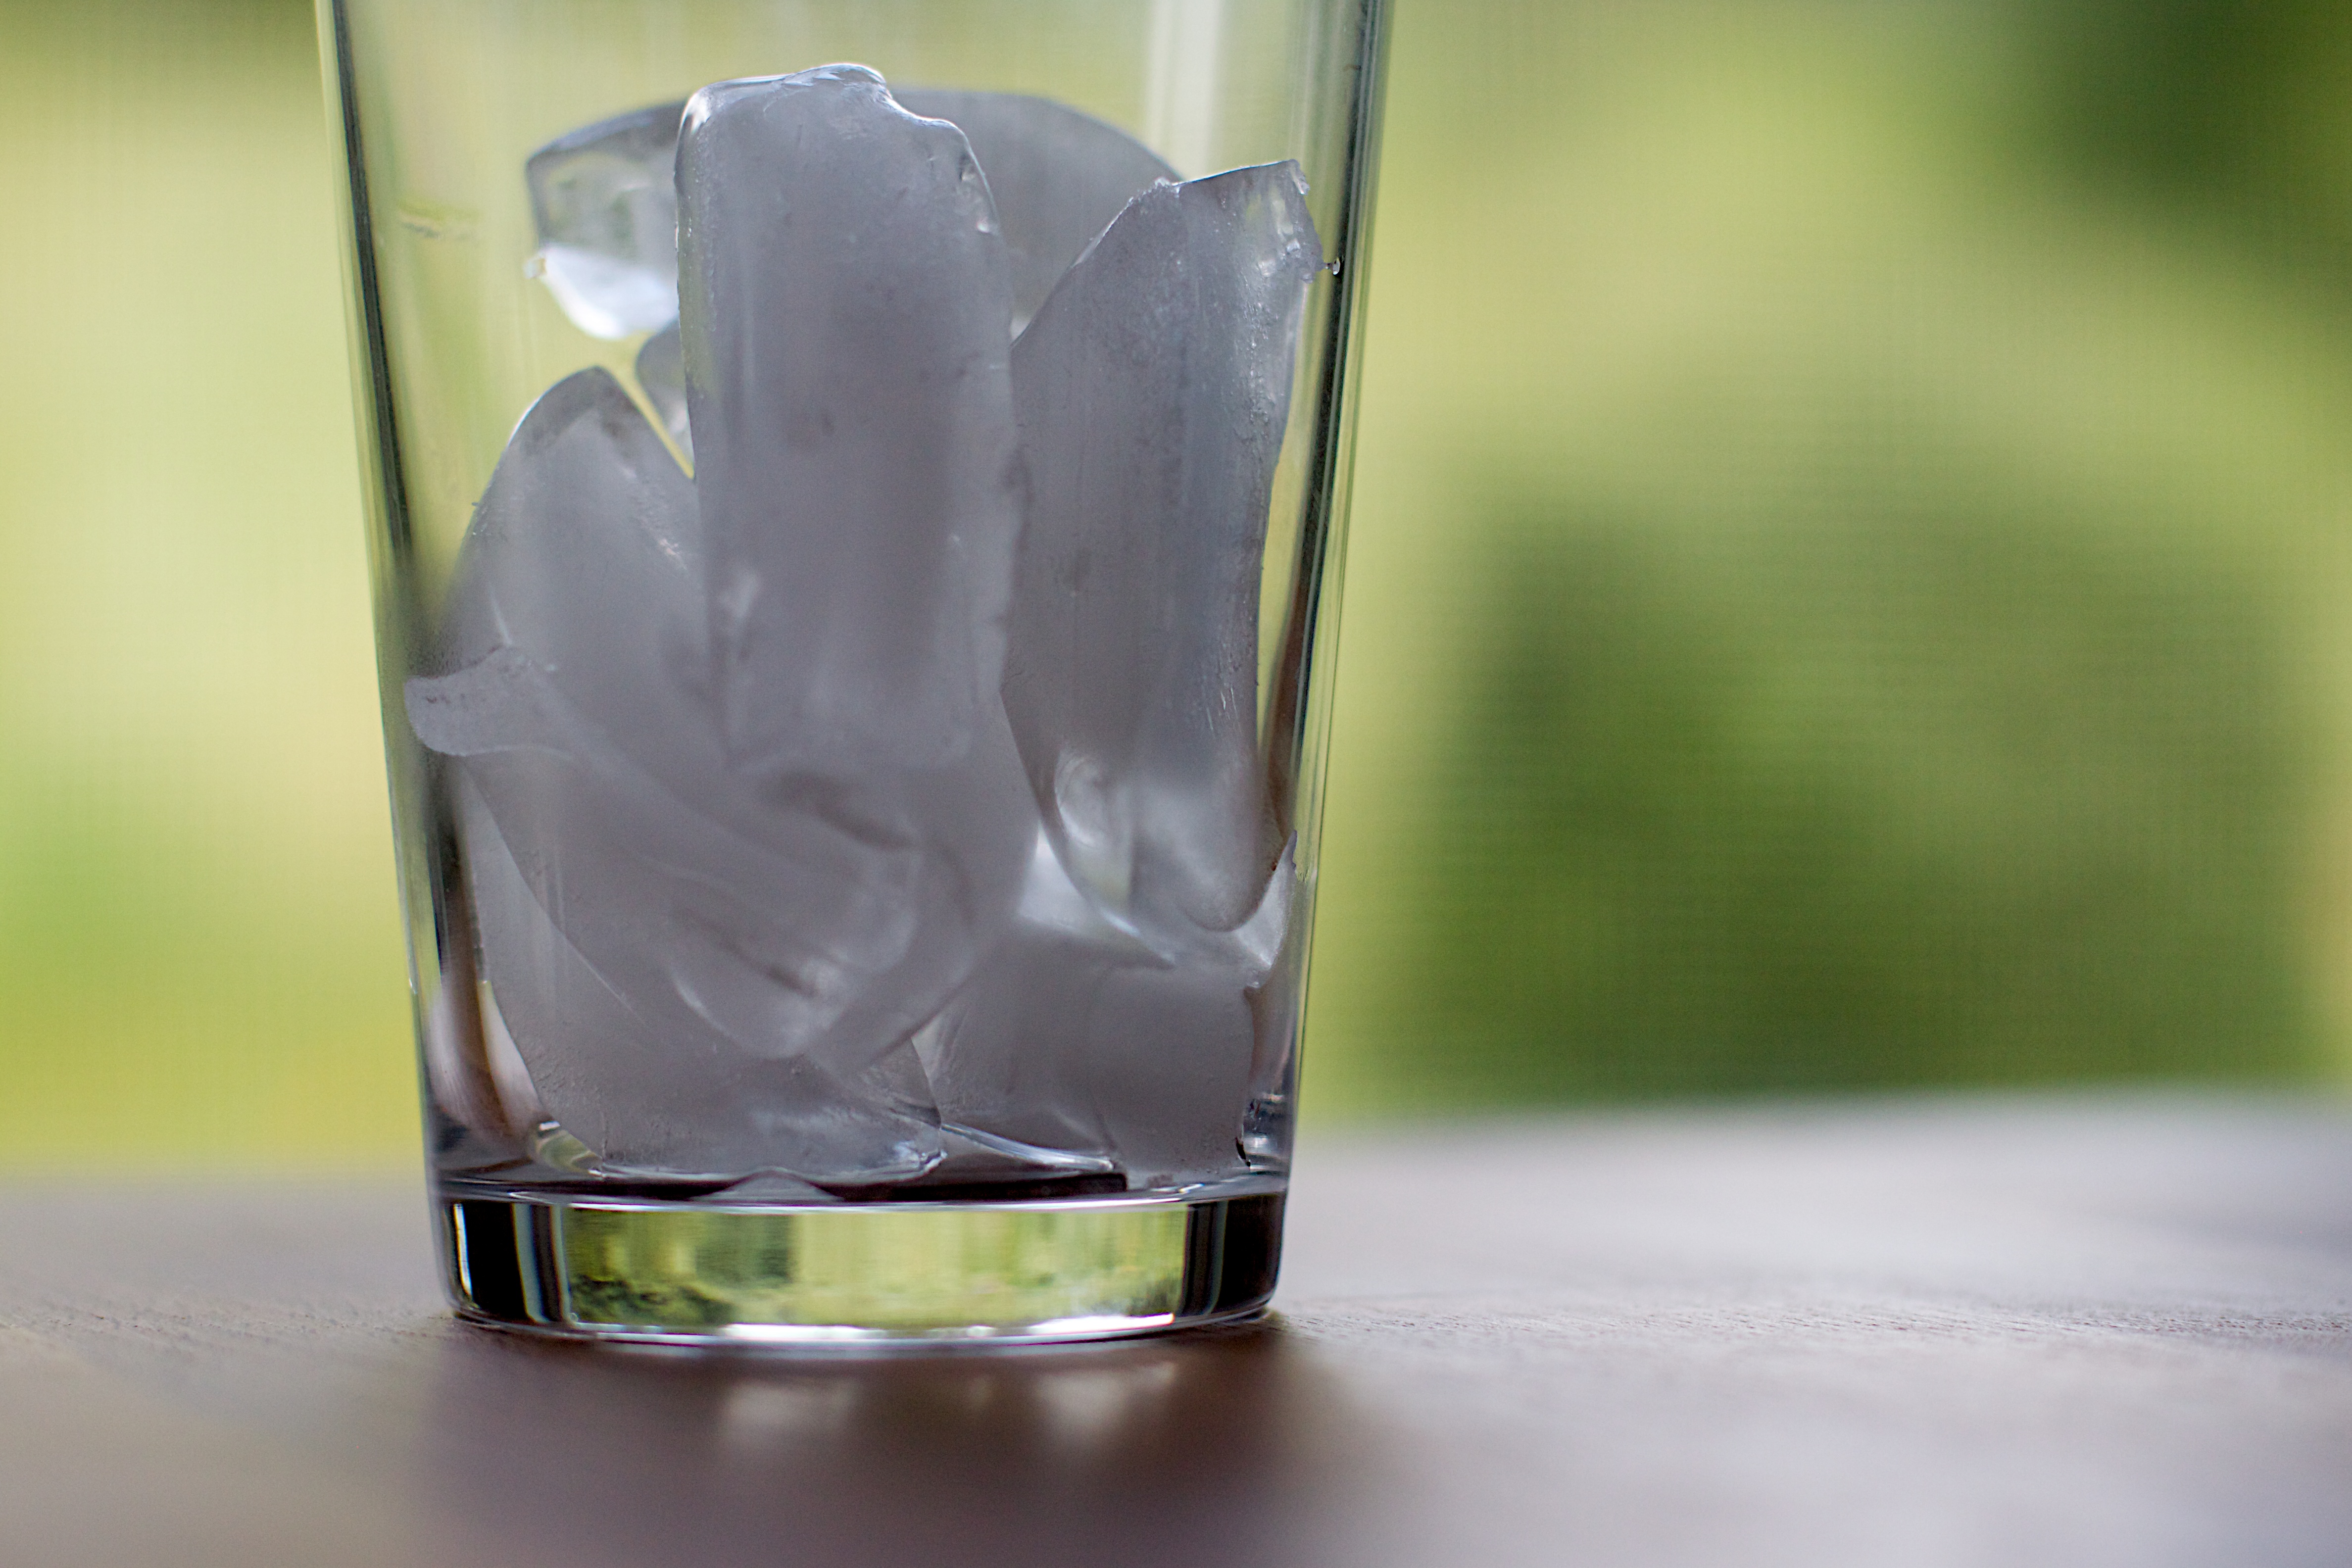
water, glass, ice, vase, drink, bottle, lighting, glass bottle, crystal